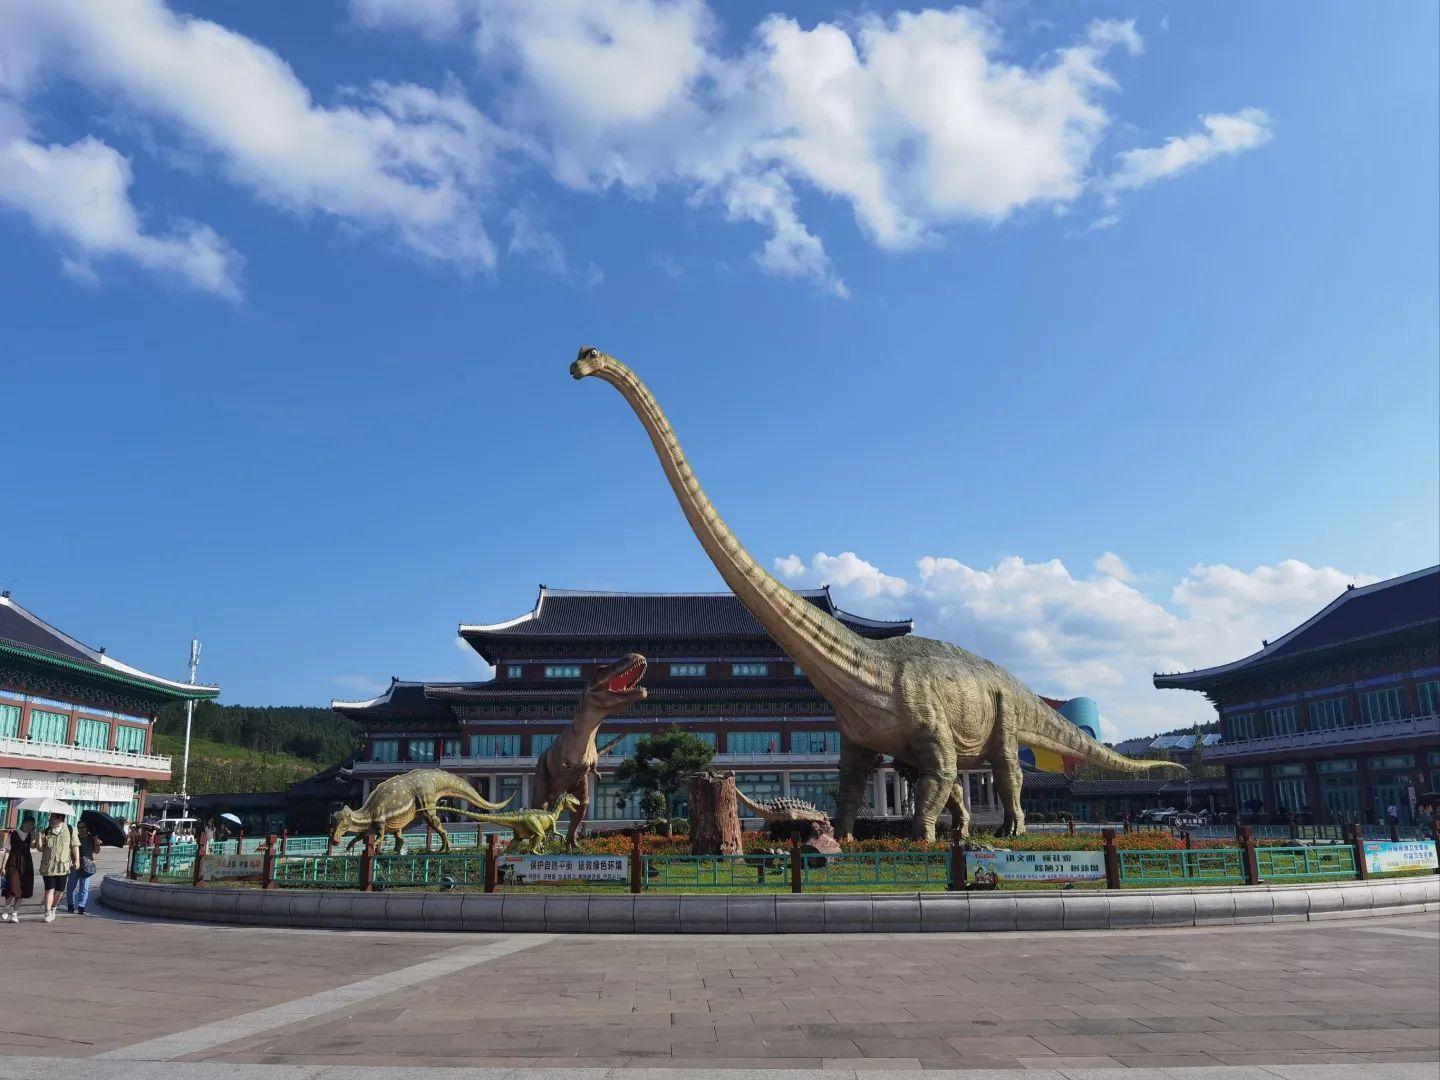
地标名称：延吉恐龙博物馆
所在城市：延边朝鲜族自治州·延吉市